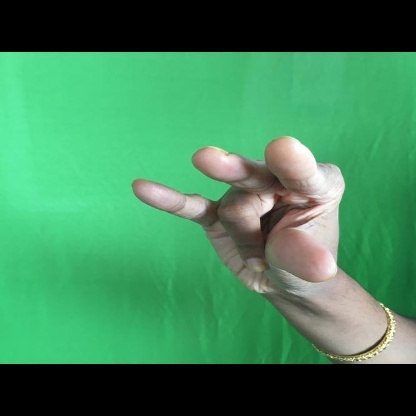
Mudra: Kangulam